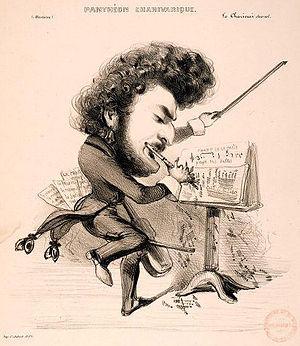
Louis-Antoine Jullien, né le 23 avril 1812 à Sisteron et mort le 14 mars 1860 à Neuilly-sur-Seine, est un compositeur et chef d'orchestre français.
Le Livre des snobs, par l'un d'entre eux est un ouvrage de William Makepeace Thackeray, écrivain anglais de l'époque victorienne, publié en 1848. Le livre reprend une série d'articles hebdomadaires parus dans Punch sous le titre « The Snobs of England, By One of Themselves », œuvre pseudonymique dont le personnage principal s'appelle Snob. Il s'agit donc des confessions ou des mémoires d'un snob.